Cho Yi-hyun

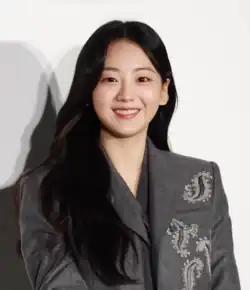
Cho in October 2023

Cho Yi-hyun (born December 8, 1999) is a South Korean actress who made her acting debut in 2017. Her most notable portrayals include "Hospital Playlist" (2020–2021), "All of Us Are Dead" (2022), and Head Over Heels" (2025).